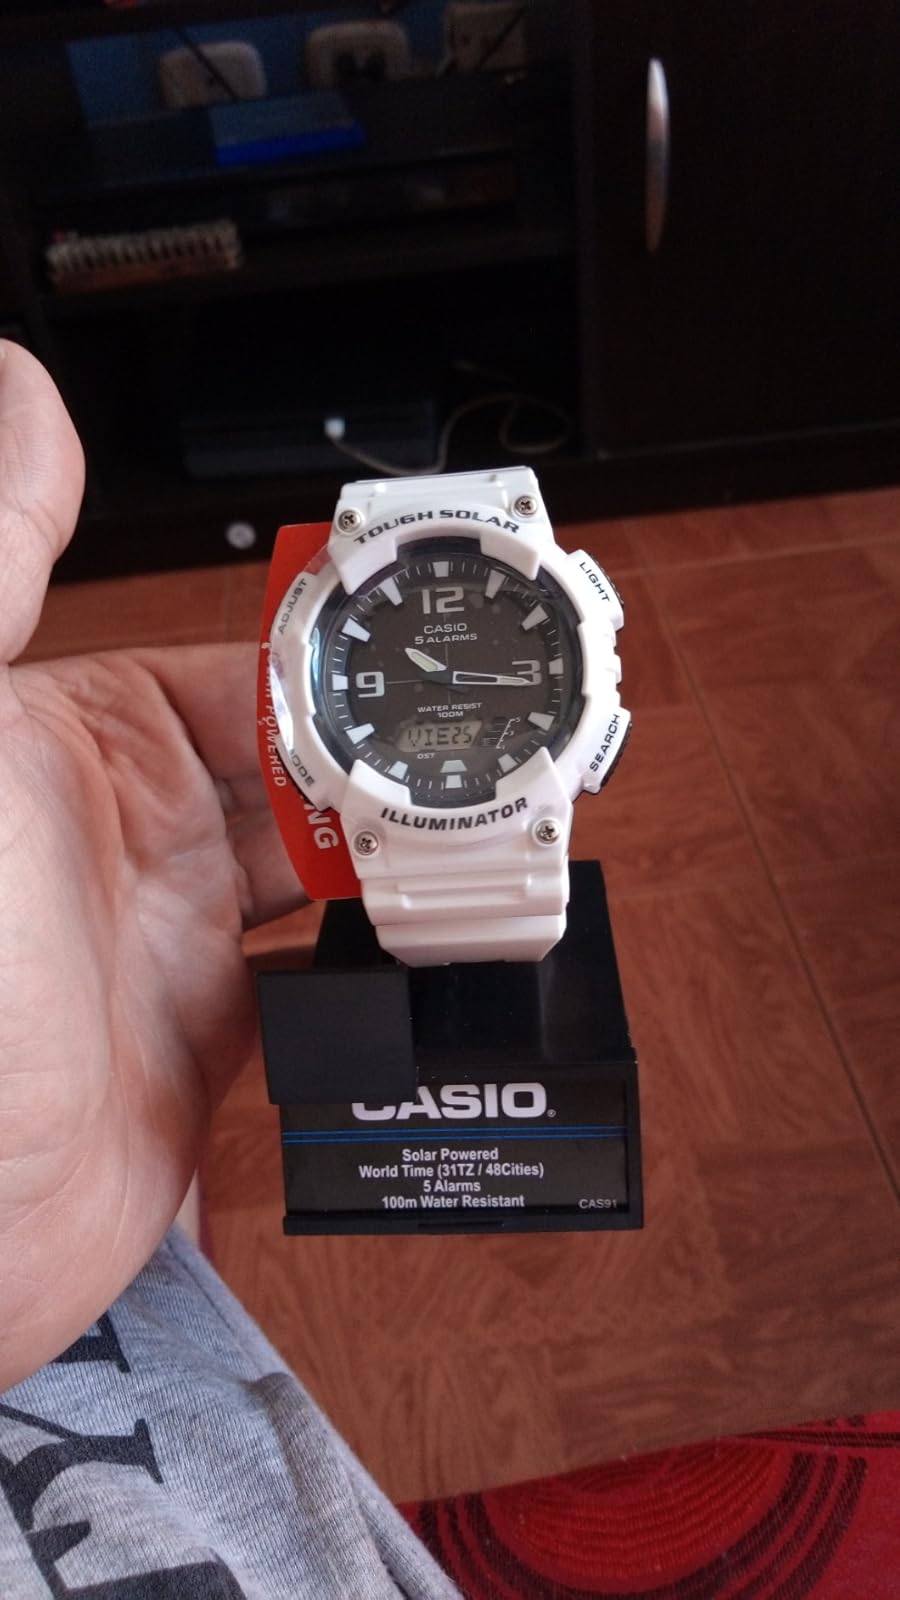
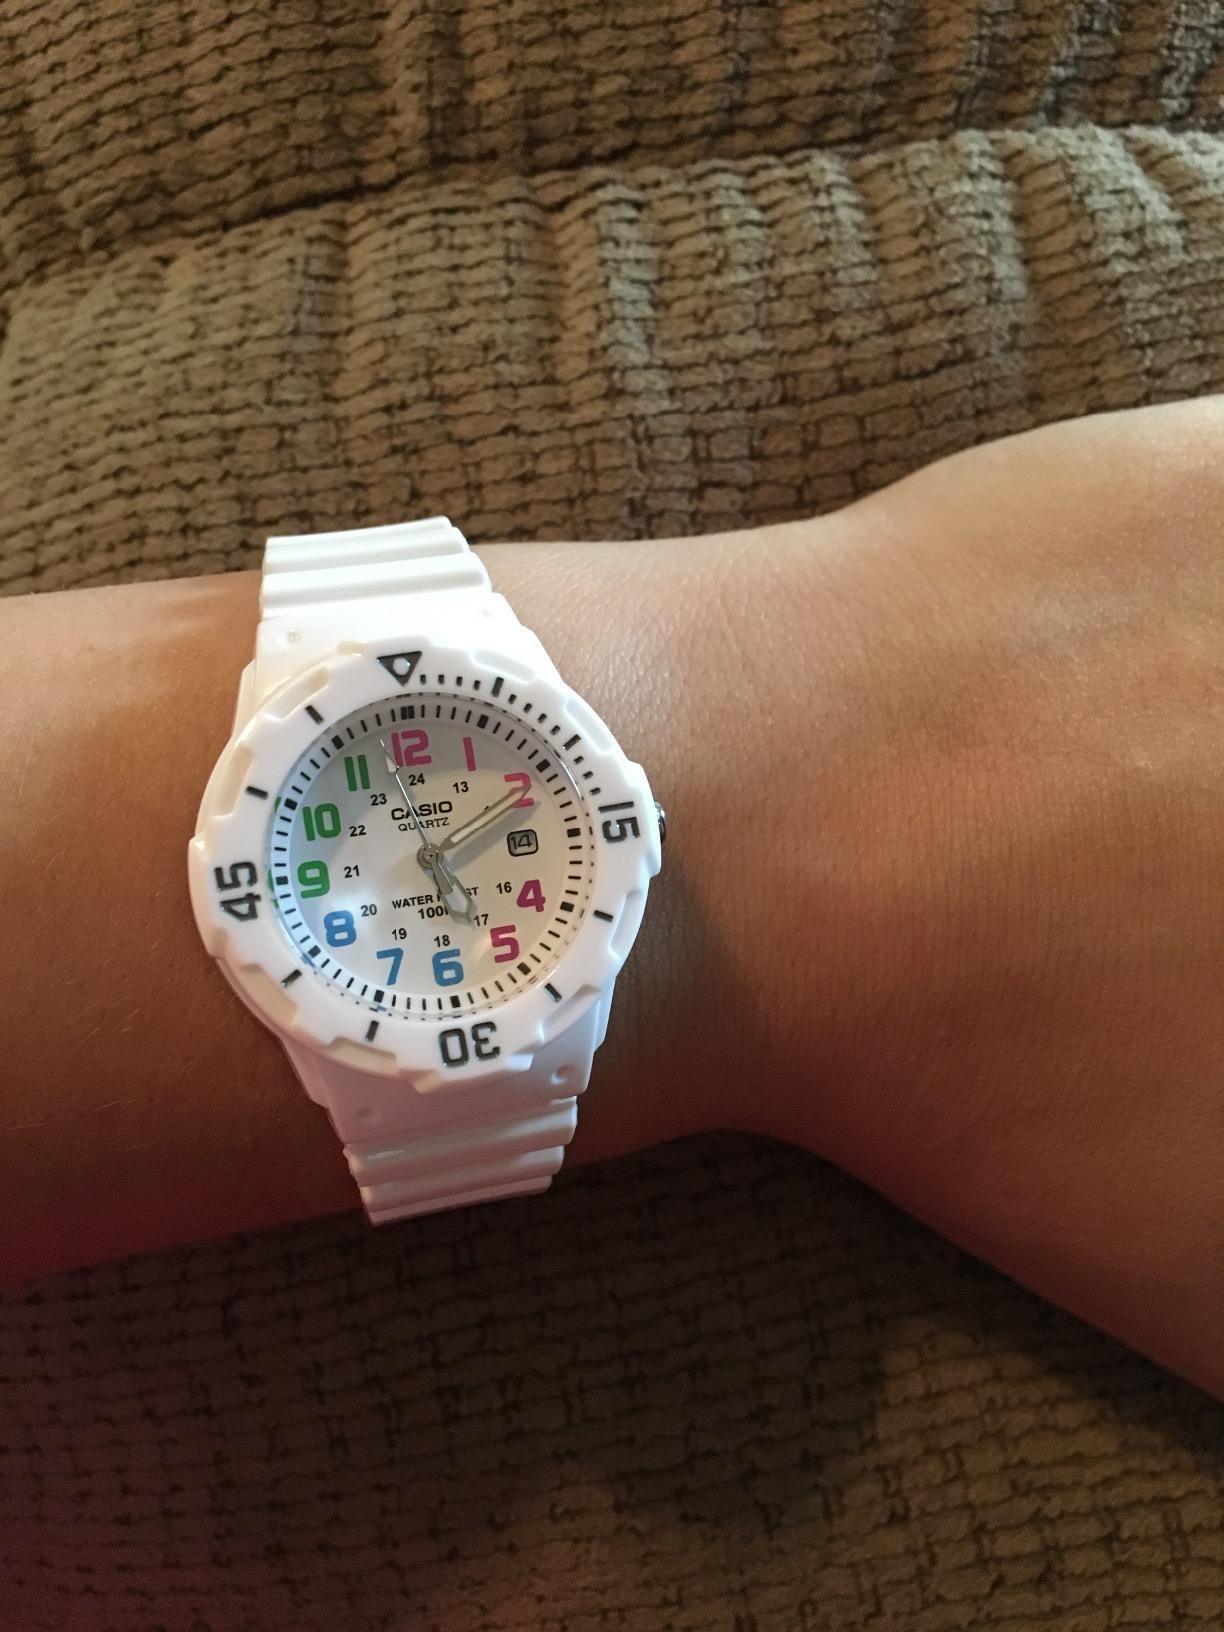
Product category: accessories_watch
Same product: no